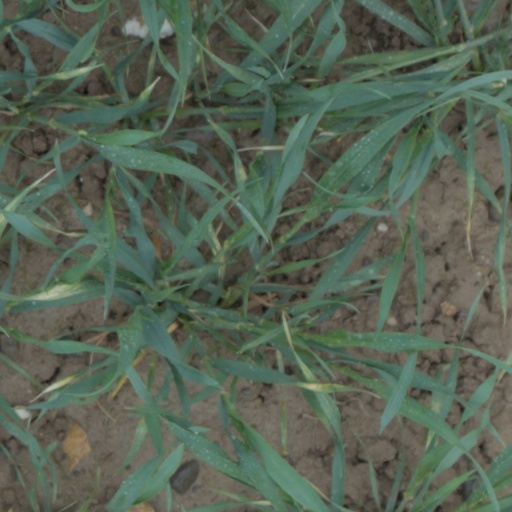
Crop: wheat